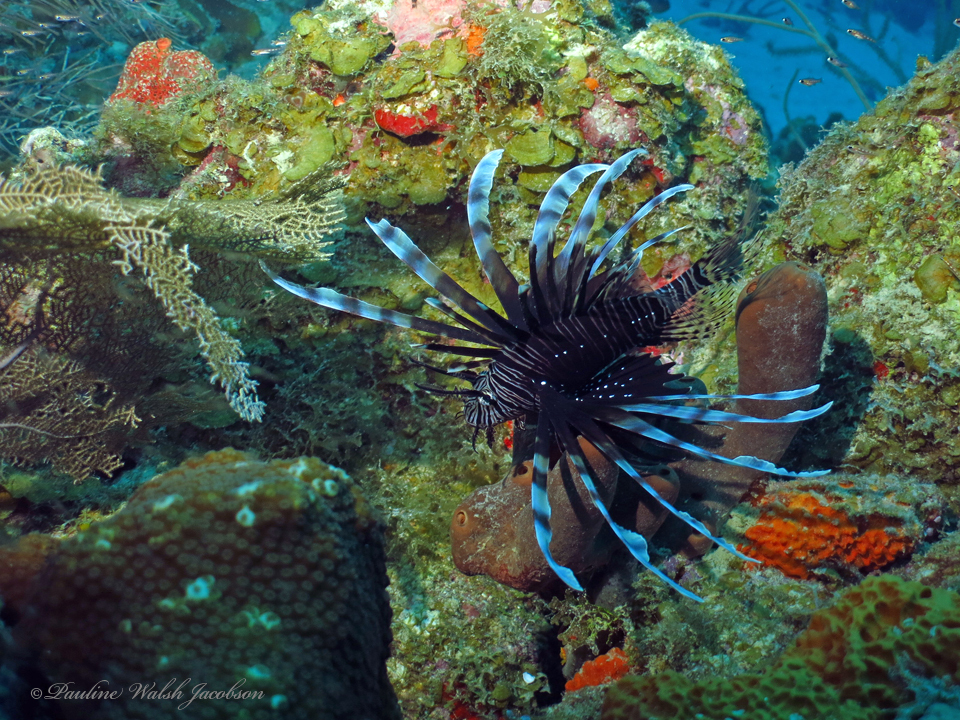
Pterois volitans (Red Lionfish)